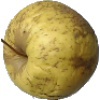
Label: Apple Golden 1